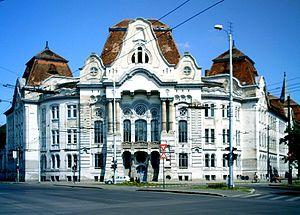
«Lycée des Piaristes» en Timisoara, Roumanie Română: „Liceul Piarist” în Timişoara, România"